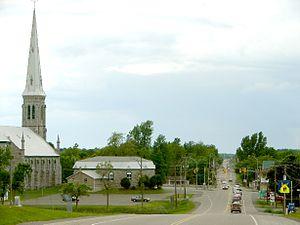
La route 138 est une route provinciale de l'Ontario reliant Cornwall à l'autoroute 417, 40 kilomètres au nord. Elle possède justement une longueur de 40 kilomètres.